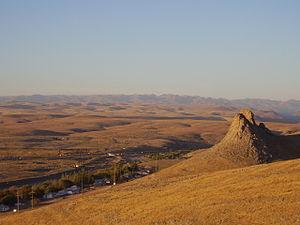
Les montagnes Karataou sont situées dans le Sud du Kazakhstan, juste au nord du fleuve Syr-Daria. Elles présentent une géomorphologie unique et une géologie variée, des sites archéologiques de pierre nombreuses qui représentent les nombreuses étapes de l'évolution culturelle du début du Paléolithique jusqu'au Néolithique.